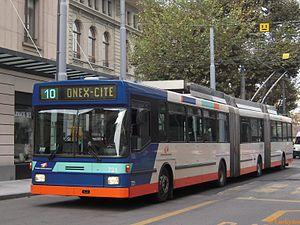
Maxi Trolleybus NAW II
Le Swisstrolley est une famille de trolleybus articulés à plancher bas de l'entreprise suisse Carrosserie Hess. Ils sont construits depuis 1989. On en distingue aujourd'hui quatre générations.
Les trolleybus de Genève constituent un des trois réseaux de transport en commun de la ville de Genève et de son Canton en Suisse. Il est mis en service en 1942 sur le réseau de la Compagnie genevoise des tramways électriques, remplacée par les Transports publics genevois en 1977. Le réseau compte en 2018 six lignes exploitées par 91 trolleybus pour une longueur totale de 30,380 km.
Le Hess lighTram est un bus bi-articulé produit soit en tant que trolleybus soit en tant que bus hybride-électrique. Le châssis ainsi que la carrosserie sont produits par l'entreprise suisse Carrosserie Hess et le système de propulsion par l'allemand Vossloh Kiepe. Dérivé du trolleybus articulé Swisstrolley 3 puis 4 du même constructeur, il porte officiellement le nom lighTram 3 ou lighTram 4 selon la génération.